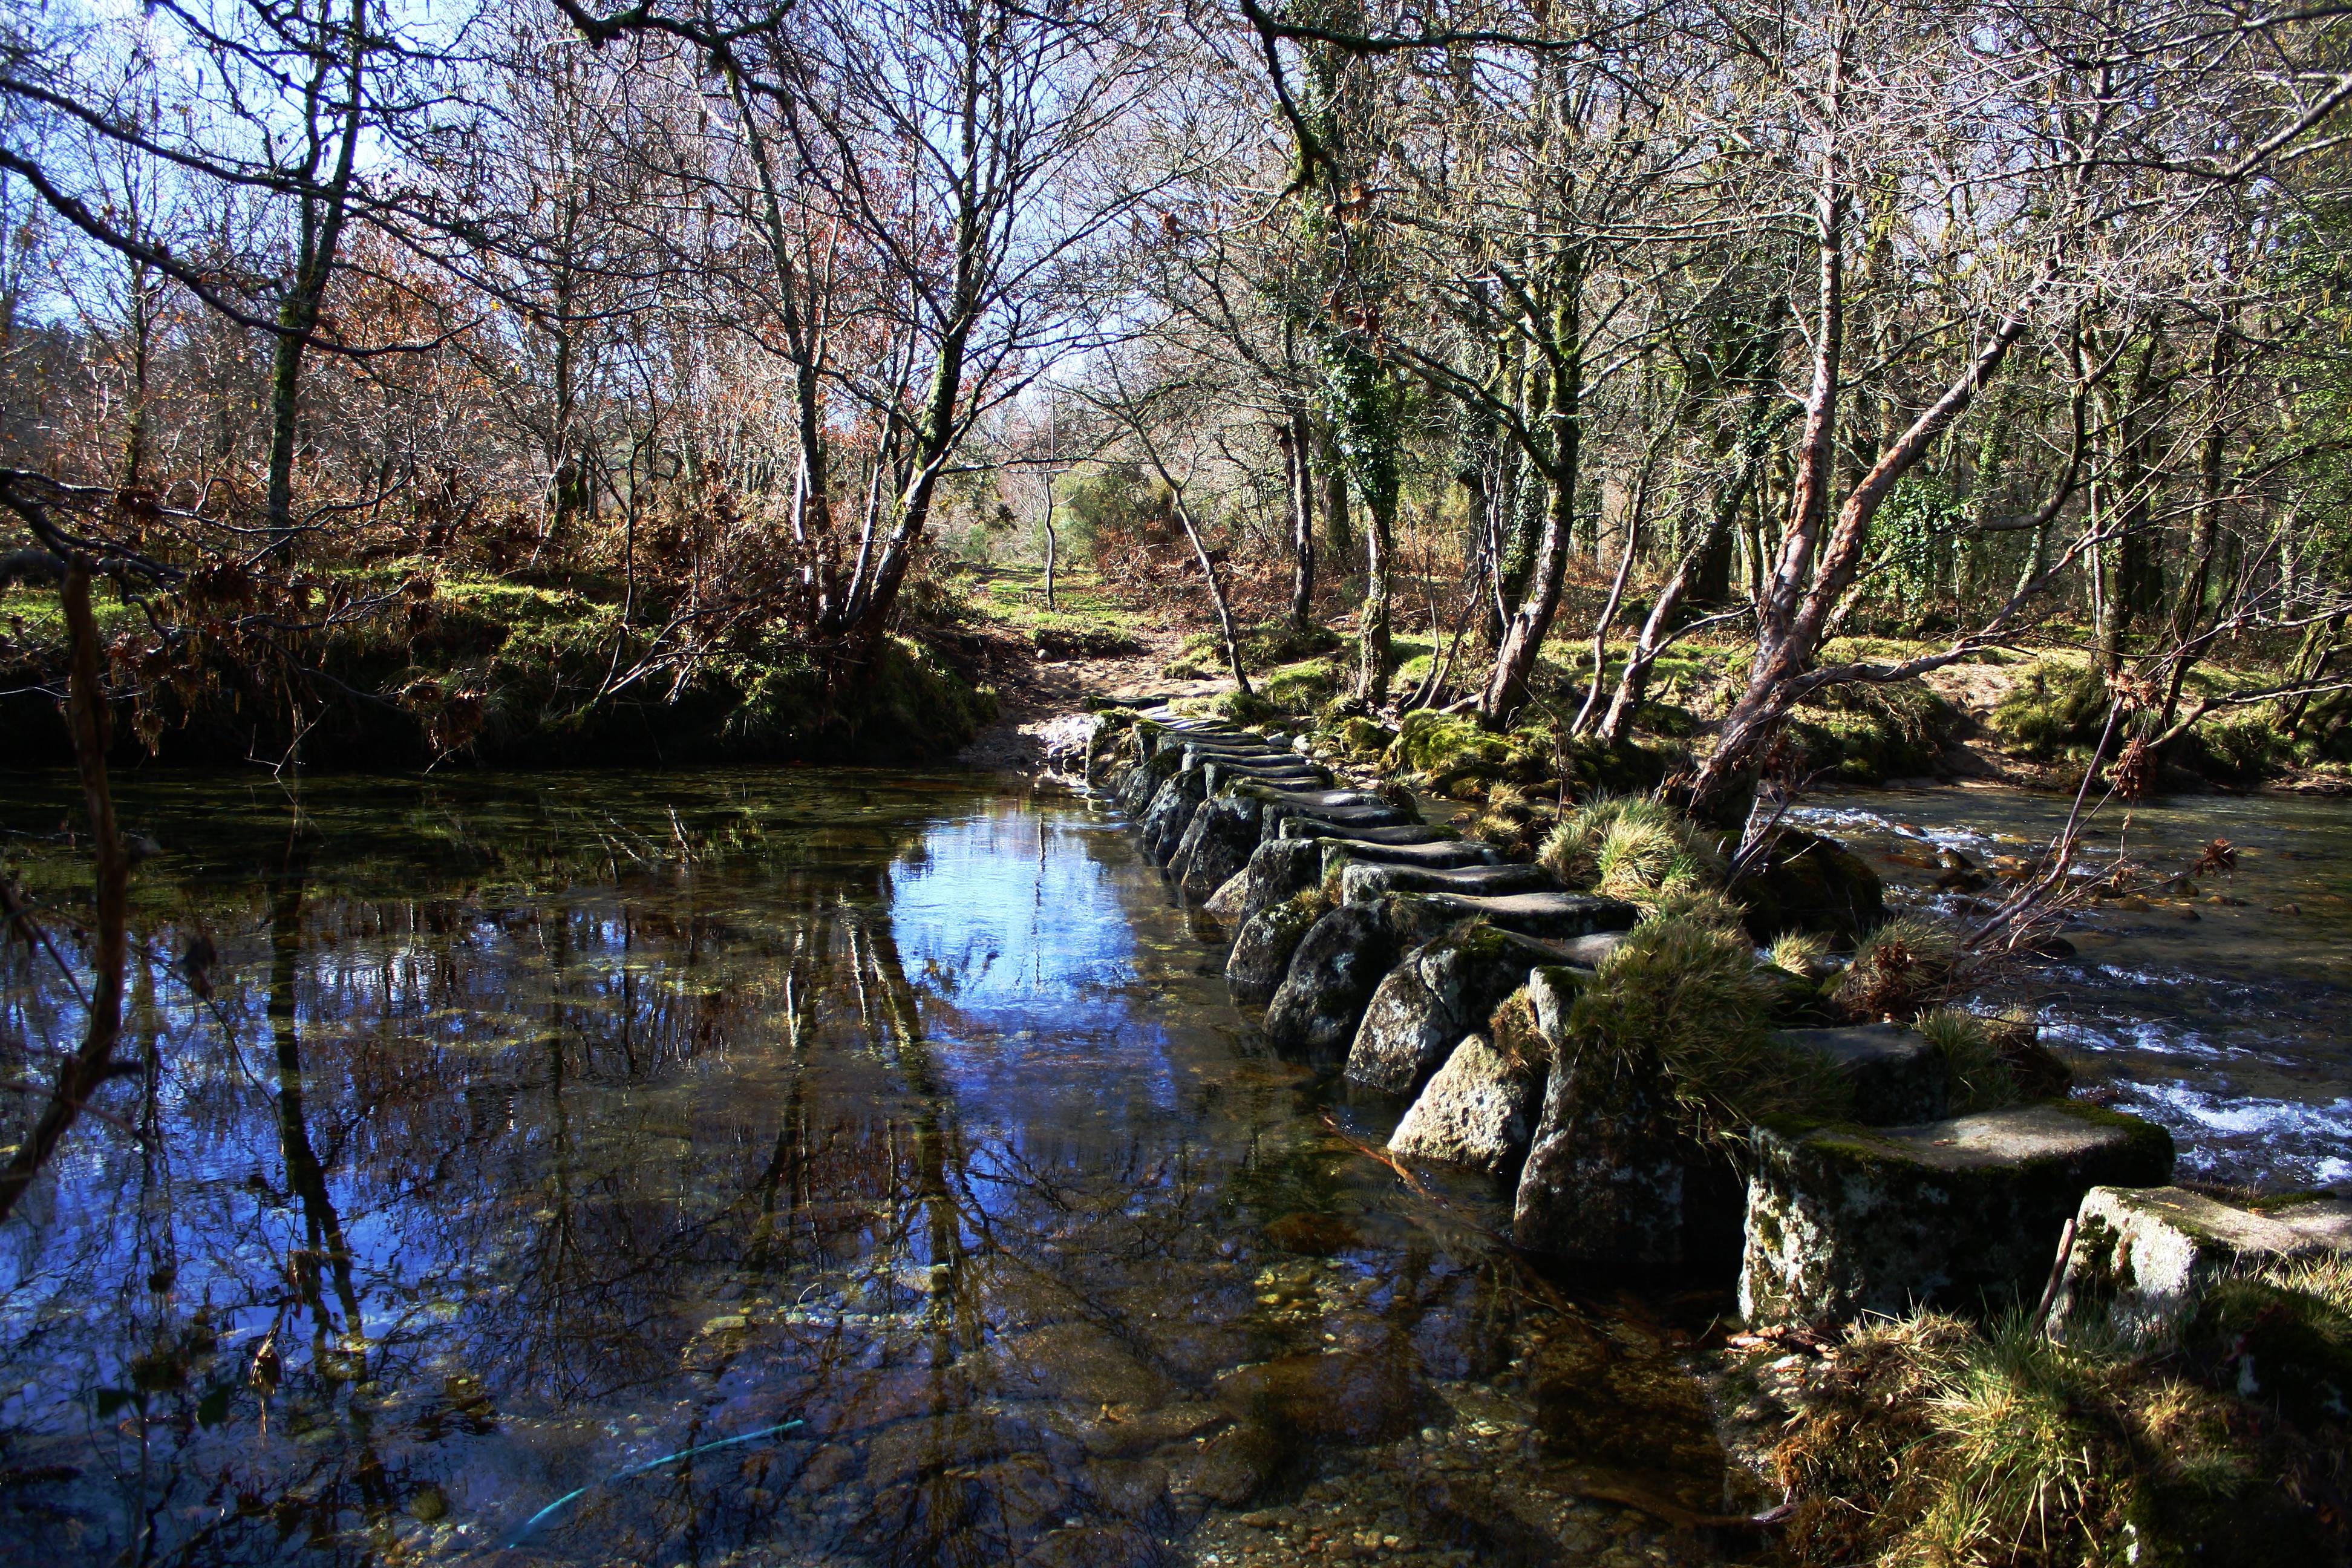
tree, water, forest, creek, swamp, wilderness, flower, lake, river, pond, stream, reflection, autumn, rapid, waterway, body of water, spain, wetland, galicia, pontevedra, woodland, habitat, watercourse, espana, alama, canoneos1000d, rioverdugo, landform, natural environment, geographical feature